Vaucluse (ferry)

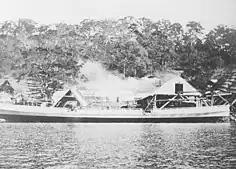
Hull at Blackwall, Brisbane Waters soon after launch, 1905

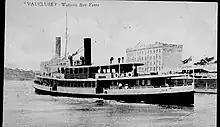
Arriving at Circular Quay

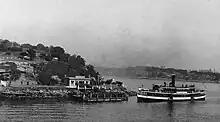
At Garden Island after wheelhouses attached

In 1790, a signal station was established at South Head and ships' boats were used to carry passengers and cargo to the area. As the Watsons Bay and Vaucluse areas grew, Edye Manning provided a ferry to local hotel and picnic grounds. In 1876, a regular service was in place and run by W Harmer until 1881 with "Golden Rose" and "Swansea" and by 1884 three competing companies were running ferries to the area including "Golden Rose", "Swansea", "Coombra", "Phantom" and "Victor". Two of the companies combined in 1887 into the Watsons Bay and South Shore Steam Ferry Co Ltd, which in 1912 became the Watsons Bay and South Shore Ferry Co Ltd.